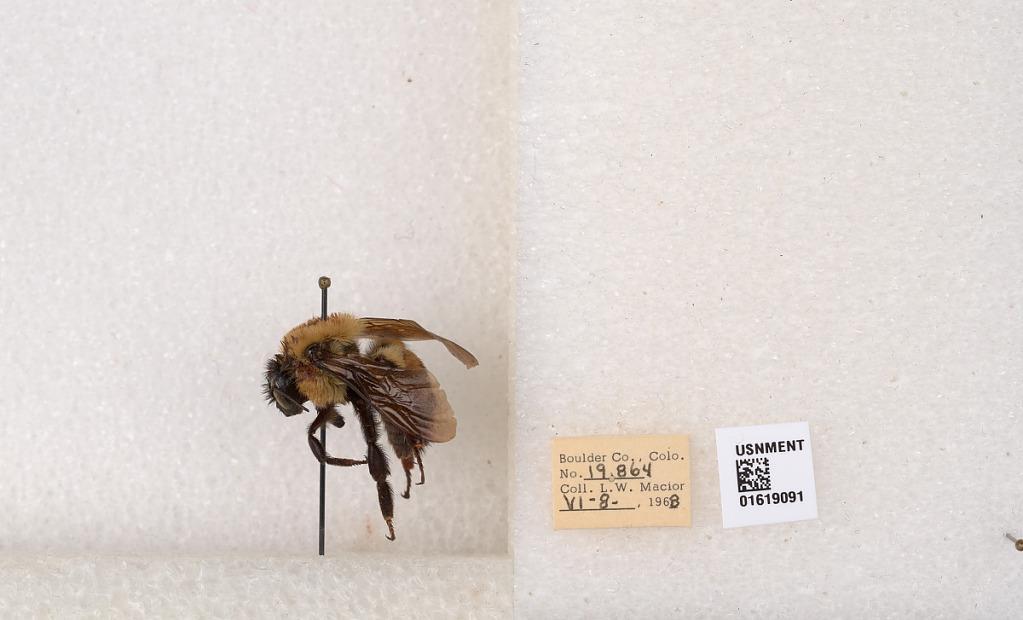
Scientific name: Bombus (Separatobombus) griseocollis (De Geer)
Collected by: L. Macior
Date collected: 1968-6-8
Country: United States
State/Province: Colorado
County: Boulder
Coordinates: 40.0925, -105.358